IntelliTXT

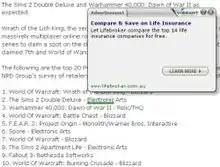
Example of an intellitext ad

IntelliTXT is a keyword advertising platform developed by Vibrant Media. Web page publishers insert a script into their pages which calls the IntelliTXT platform when a viewer views the page. This script then finds keywords on the page and double underlines them. When holding the mouse over the double underlined link, an advertisement associated with that word will pop up. Advertisers pay to have their particular words associated to their advertisements.